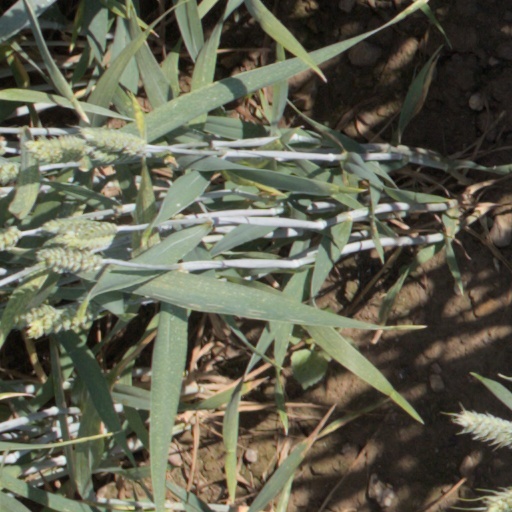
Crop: wheat